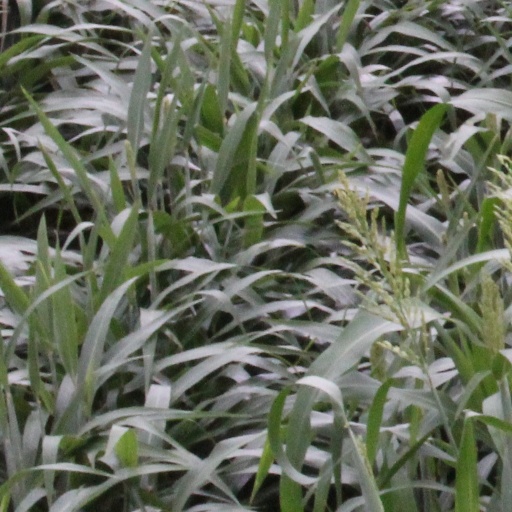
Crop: sorghum